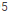
Number: 5